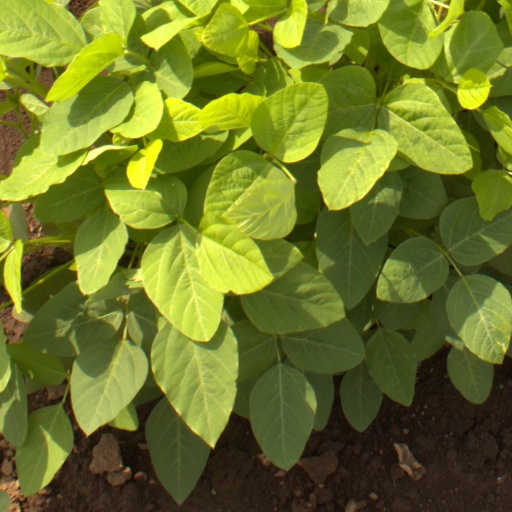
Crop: soybean